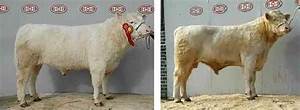
Label: mucca